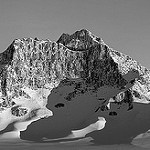
Label: B & W